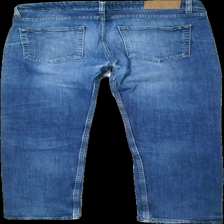
View: back
Type: Jeans
Category: Men
Brand: Dressman
Colors: Blue
Material: 100% cotton
Cut: Regular
Season: All
Trend: Denim
Holes: Major
Damage: hål
Damage location: middle right
Damage 2: hål
Damage 2 location: middle left
Damage 3 location: bottom center
Price range: <50
Recommended usage: Export
Description: blå jeans med fult lagade hål på båda knäna